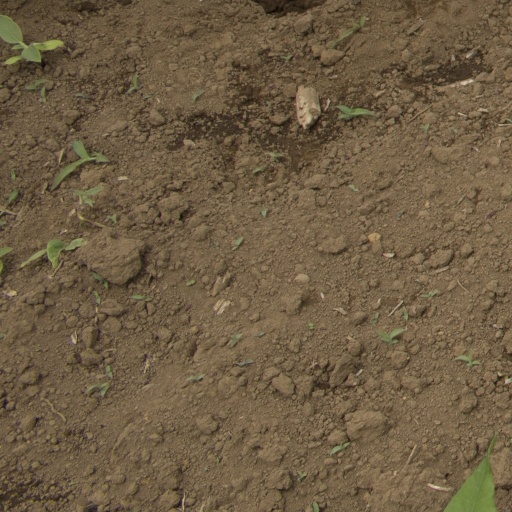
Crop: Jerusalem artichoke